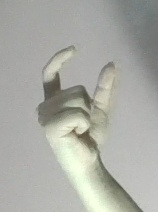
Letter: nun